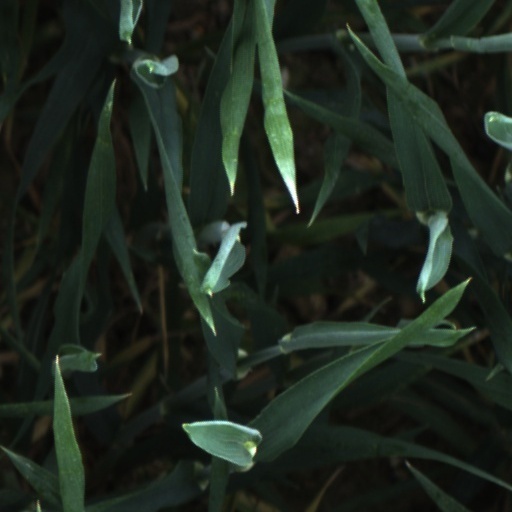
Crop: wheat